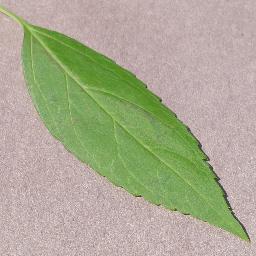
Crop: cherry
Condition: (including_sour)_healthy